La Crosse River Trail

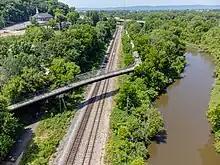
La Crosse River trail bridge over the CP Railway

The western end of the trail is at the intersection with the Great River Trail at a parking lot off of County Highway B east of in Onalaska, while the eastern end is at the intersection with the Elroy-Sparta State Trail on John St. in Sparta.